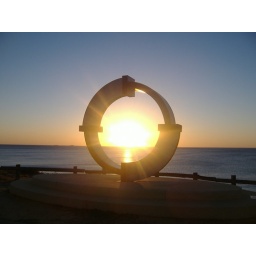
Sun Sculpture on the road above Cottesloe beach